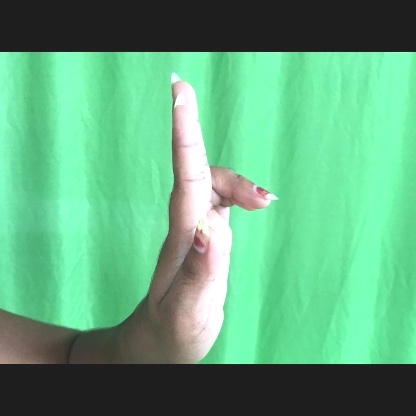
Mudra: Ardhapathaka